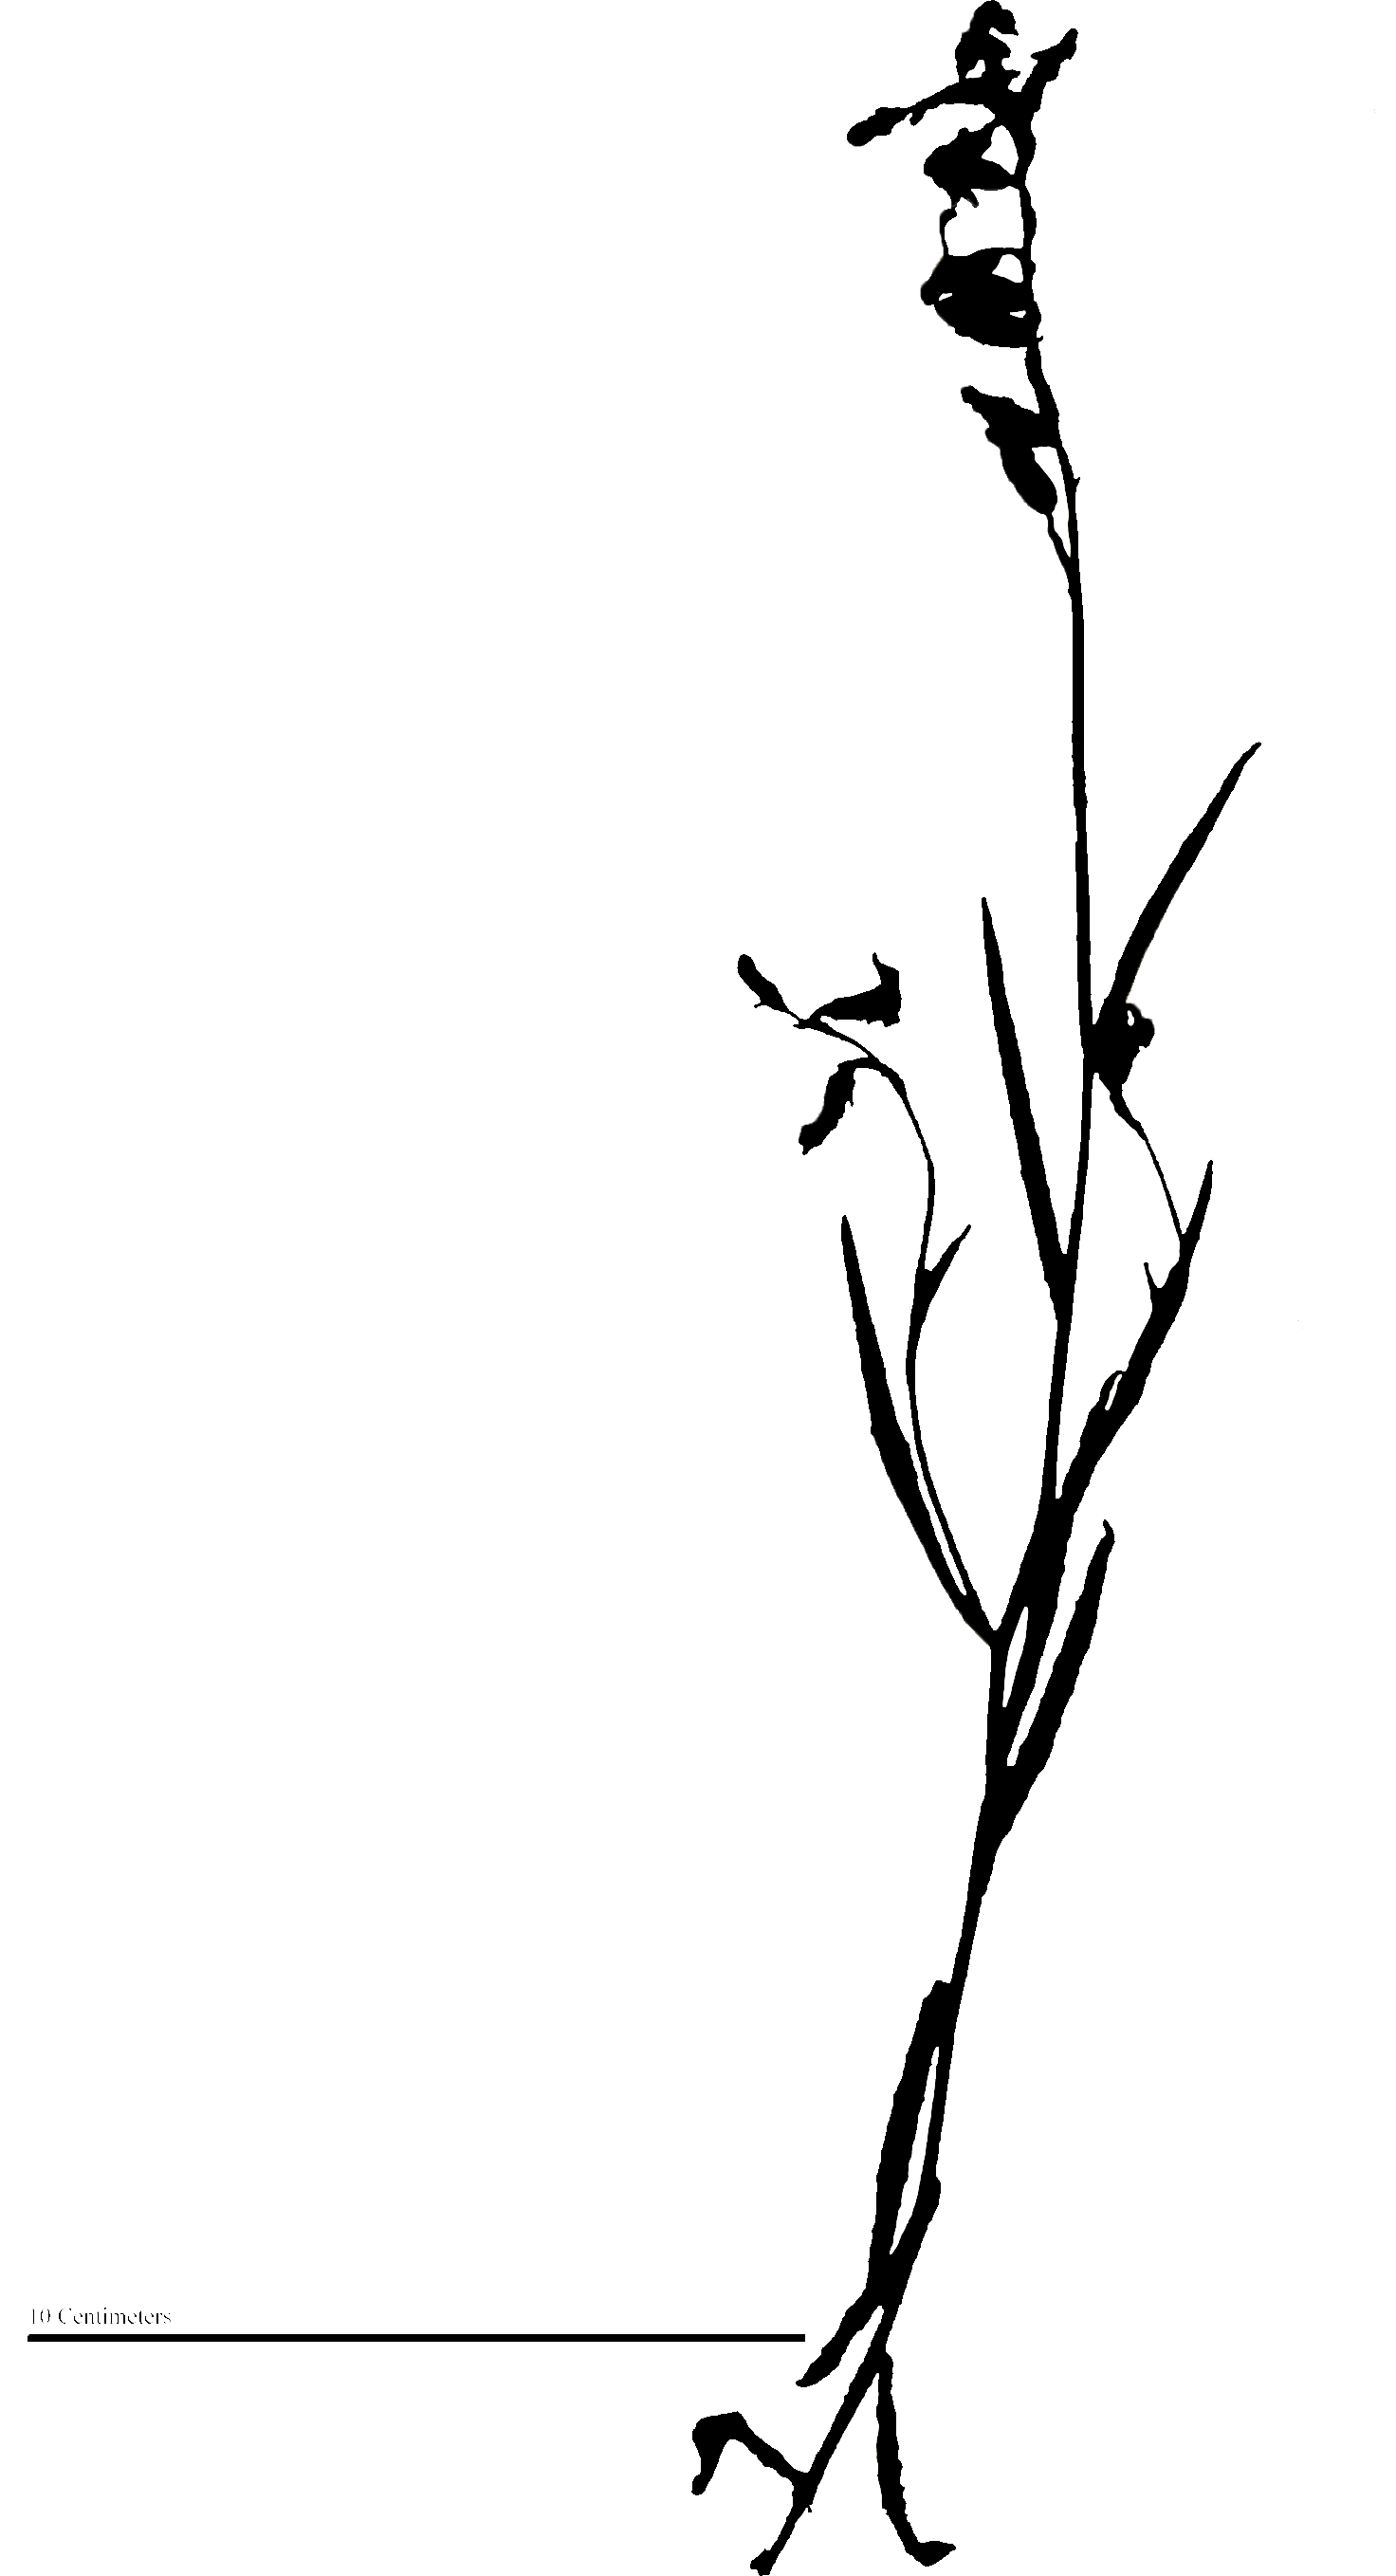
Species: Lobelia anatina
Plant height: 33.1 cm, width: 7.3 cm